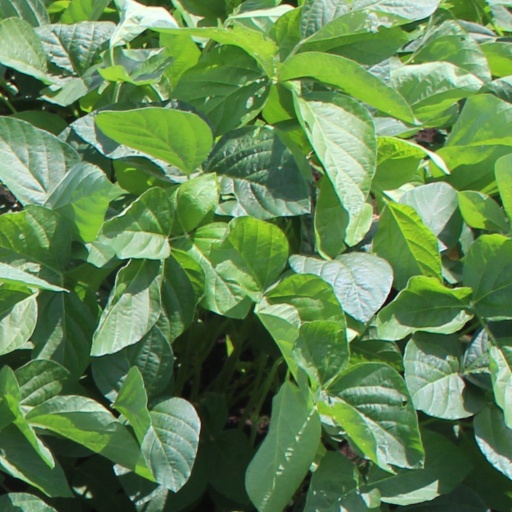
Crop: soybean